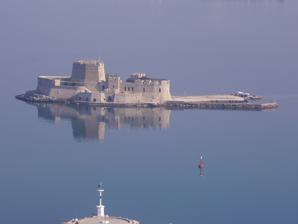
Building: Bourtzi Castle
Country: Greece
Year built: 1473
Venetian castle and fortress in Nafplio, Greece Bourtzi Μπούρτζι Part of Fortifications of Nafplio Nafplio , Peloponnese , Greece Bourtzi Castle Bourtzi Coordinates 37°20′28″N 22°28′21″E / 37.3411°N 22.4725°E / 37.3411; 22.4725 Type Island castle , citadel Site information Owner Greek Ministry of Culture Controlled by Republic of Venice 1473–1540 Ottoman Empire 1540–1685 Republic of Venice 1685–1715 Ottoman Empire 1715-1821 Open to the public Yes Condition Intact Site history Built 1473 Materials hewn stone ( ashlar ) The water castle of Bourtzi ( Greek : Μπούρτζι , from Ottoman Turkish برج - burc meaning "tower"; formerly Καστέλι, Kasteli ) is a Venetian castle located in the middle of the harbour of Nafplio . Name Καστέλλι (Kastelli), Πασσάζ (Passaz) Purpose & History It was built by Antonio Gambello, an architect from Bergamo in 1471, although the construction was completed by the engineer Brancaleone. This Fortress was constructed by the Venetians after the departure of Mahmut Pasha in 1473, and equipped with cannons. In 1502, the Venetians changed the fortifications on the southwest side into an independent rampart and erected an artificial mound of boulders to which they attached a chain. The chain was then connected to the city to prevent hostile ships from entering the harbour. After the Treaty of Karlovic(1698), the Venetians erected a sturdy tower and bastions with cannons on the islet, thus creating the well-known fortress that dominates the entrance to the port of Nafplio today. Bourtzi at sunset, Nafplion During the Greek revolution of 1821, the castle was captured by 200 armed soldiers. The castle was then used to bombard Nafplion and managed to thwart the resupply of the besieged Turks from an English ship. In the following decade, during the Greek civil war (1823 – 1833), the Greek government was twice forced to take refuge in the castle, on May 25, 1824, and on July 2, 1827. View from Bourtzi in 1892. By order of the newly arrived King George I, the castle was disarmed in 1865 and became the residence of the city's executioner and the location of for executing prisoners via guillotine. Finally, with the creation of the  Greek National Tourism Organisation, the castle was restored in the 1930s, and was transformed into one of the first tourist centers in Greece. The castle then housed a hotel with 12 rooms and a restaurant that was mentioned in contemporary international travel guides. It operated continuously from the 1930s until the Greek junta took power and closed the hotel and restaurant. Footage from its time as a hotel can be seen in the 1958 film The Man on the Train directed by Dinos Dimopoulos . The castle has been since restored as a tourist attraction for the city of Nafplio . See also Bourtzi (disambiguation) References ^ "Bourtzi" . ^ a b Παπαθανασίου, Μανώλης. "Μπούρτζι" . Καστρολόγος (in Greek) . ^ a b Εγκυκλοπαίδεια Πάπυρος Λαρούς Μπριτάννικα . Vol. 44. Εκδοτικός Οργανισμός Πάπυρος. 1996. pp. 61– 62. ^ Ο άνθρωπος του τραίνου (in Greek) , External links Media related to Bourtzi at Wikimedia Commons v t e Castles in Greece Acrocorinth Acronauplia Amfissa Castle Castle of Saint Andrew Angelokastro (Corfu) Antimachia Castle Arkessini Castle Arta Castle Aptera Fortress Arcadia Castle Astypalaia Castle Assos Castle Castle of Bouka Bourtzi Castle Castle of Chios Chlemoutsi Cythera Castle Didymoteicho Fortress Eleutherae Exomvourgo Fortezza of Rethymno Firkas Fortress Fortifications of Chania Fortifications of Heraklion Frangokastello Gardiki Castle Saint George Castle, Cephalonia Saint George Castle, Preveza Glarentza Heptapyrgio Ioannina Castle Izzeddin Kastellos (Kritinia) Kalamata Castle Kassiopi Castle Kavala Castle Kazarma fortress Koules (Castello a Mare) Larissa Castle, Argos Leros Castle Livadeia Castle Mystras Monemvasia Methoni Castle Monastery of Saint John the Theologian Miryna Fortress Mithymna Castle Castle of Mytilene New Fortress, Corfu New Navarino fortress Nafpaktos Castle Nerantzia Castle Old Fortress, Corfu Old Navarino castle Parga Castle Palace of the Grand Master of the Knights of Rhodes Palamidi Patras Castle Platamon Castle Fortifications of Rhodes Riniasa Castle Rio Castle Rogoi Skiathos Castle Trikala Castle Vonitsa Castle Walls of Thessaloniki See also: List of gates in Greece